Glenmore Hotel

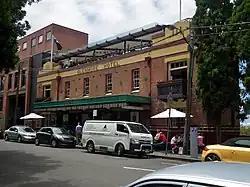
The Glenmore Hotel in 2014

The Glenmore Hotel is a heritage-listed pub located at 96–98 Cumberland Street, in the inner city Sydney suburb of The Rocks in the City of Sydney local government area of New South Wales, Australia. It was designed by the Tooth and Co. resident architects and built in 1921 by D. M. Mitchell. The property is owned by Property NSW, an agency of the Government of New South Wales. It was added to the New South Wales State Heritage Register on 10 May 2002.